Sweet Home Alabama (film)

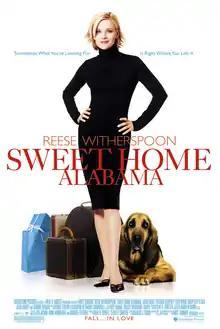
Theatrical release poster

Sweet Home Alabama is a 2002 American romantic comedy-drama film directed by Andy Tennant and written by C. Jay Cox. It stars Reese Witherspoon as Melanie Carmichael, a New York fashion designer who returns to her Southern hometown to finalize a divorce from her estranged husband, played by Josh Lucas, before marrying her fiancé, portrayed by Patrick Dempsey. The supporting cast includes Fred Ward, Mary Kay Place, Jean Smart, Candice Bergen, Ethan Embry, and Melanie Lynskey. The film takes its title from the 1974 Lynyrd Skynyrd song of the same name.